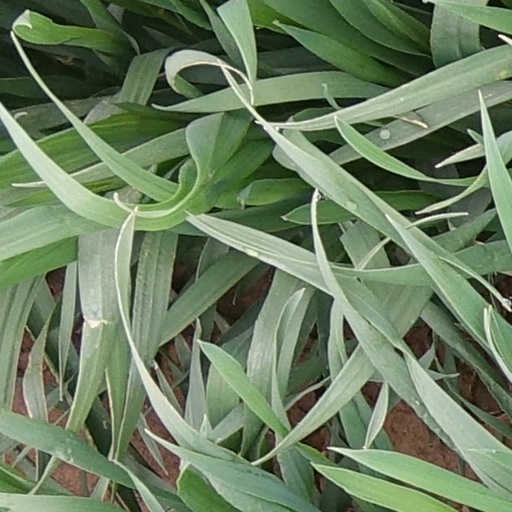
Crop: wheat